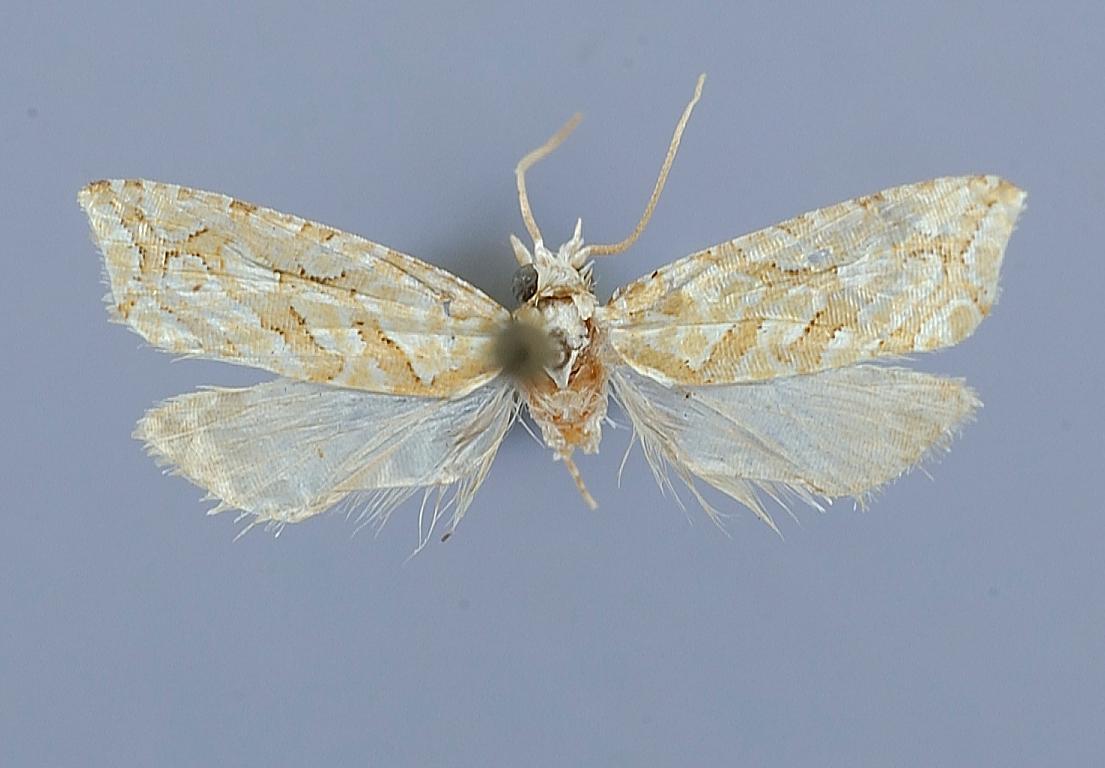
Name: Heppnerographa arammclaina
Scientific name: Heppnerographa arammclaina Razowski, 1987
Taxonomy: Animalia, Arthropoda, Insecta, Lepidoptera, Tortricidae
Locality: Cartago Province, Tuis, Cartago, Costa Rica
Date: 28 May-4 June